Aluminium

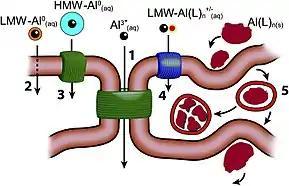
There are five major aluminium forms absorbed by human body: the free solvated trivalent cation (Al); low-molecular-weight, neutral, soluble complexes (LMW-Al); high-molecular-weight, neutral, soluble complexes (HMW-Al); low-molecular-weight, charged, soluble complexes (LMW-Al(L)); nano and micro-particulates (Al(L)). They are transported across cell membranes or cell epi-/endothelia through five major routes: (1) paracellular; (2) transcellular; (3) active transport; (4) channels; (5) adsorptive or receptor-mediated endocytosis.

Despite its widespread occurrence in the Earth's crust, aluminium has no known function in biology. At pH 6–9 (relevant for most natural waters), aluminium precipitates out of water as the hydroxide and is hence not available; most elements behaving this way have no biological role or are toxic. Aluminium sulfate has an LD of 6207 mg/kg (oral, mouse), which corresponds to 435 grams (about one pound) for a mouse.